Xinjiang coins

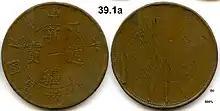
A "Xinjiang Tongbao" (新疆通寶) of 20 cash produced during the Republic of China.

Machine-struck coins were introduced in the late 19th century and at first were produced alongside the cast coins.